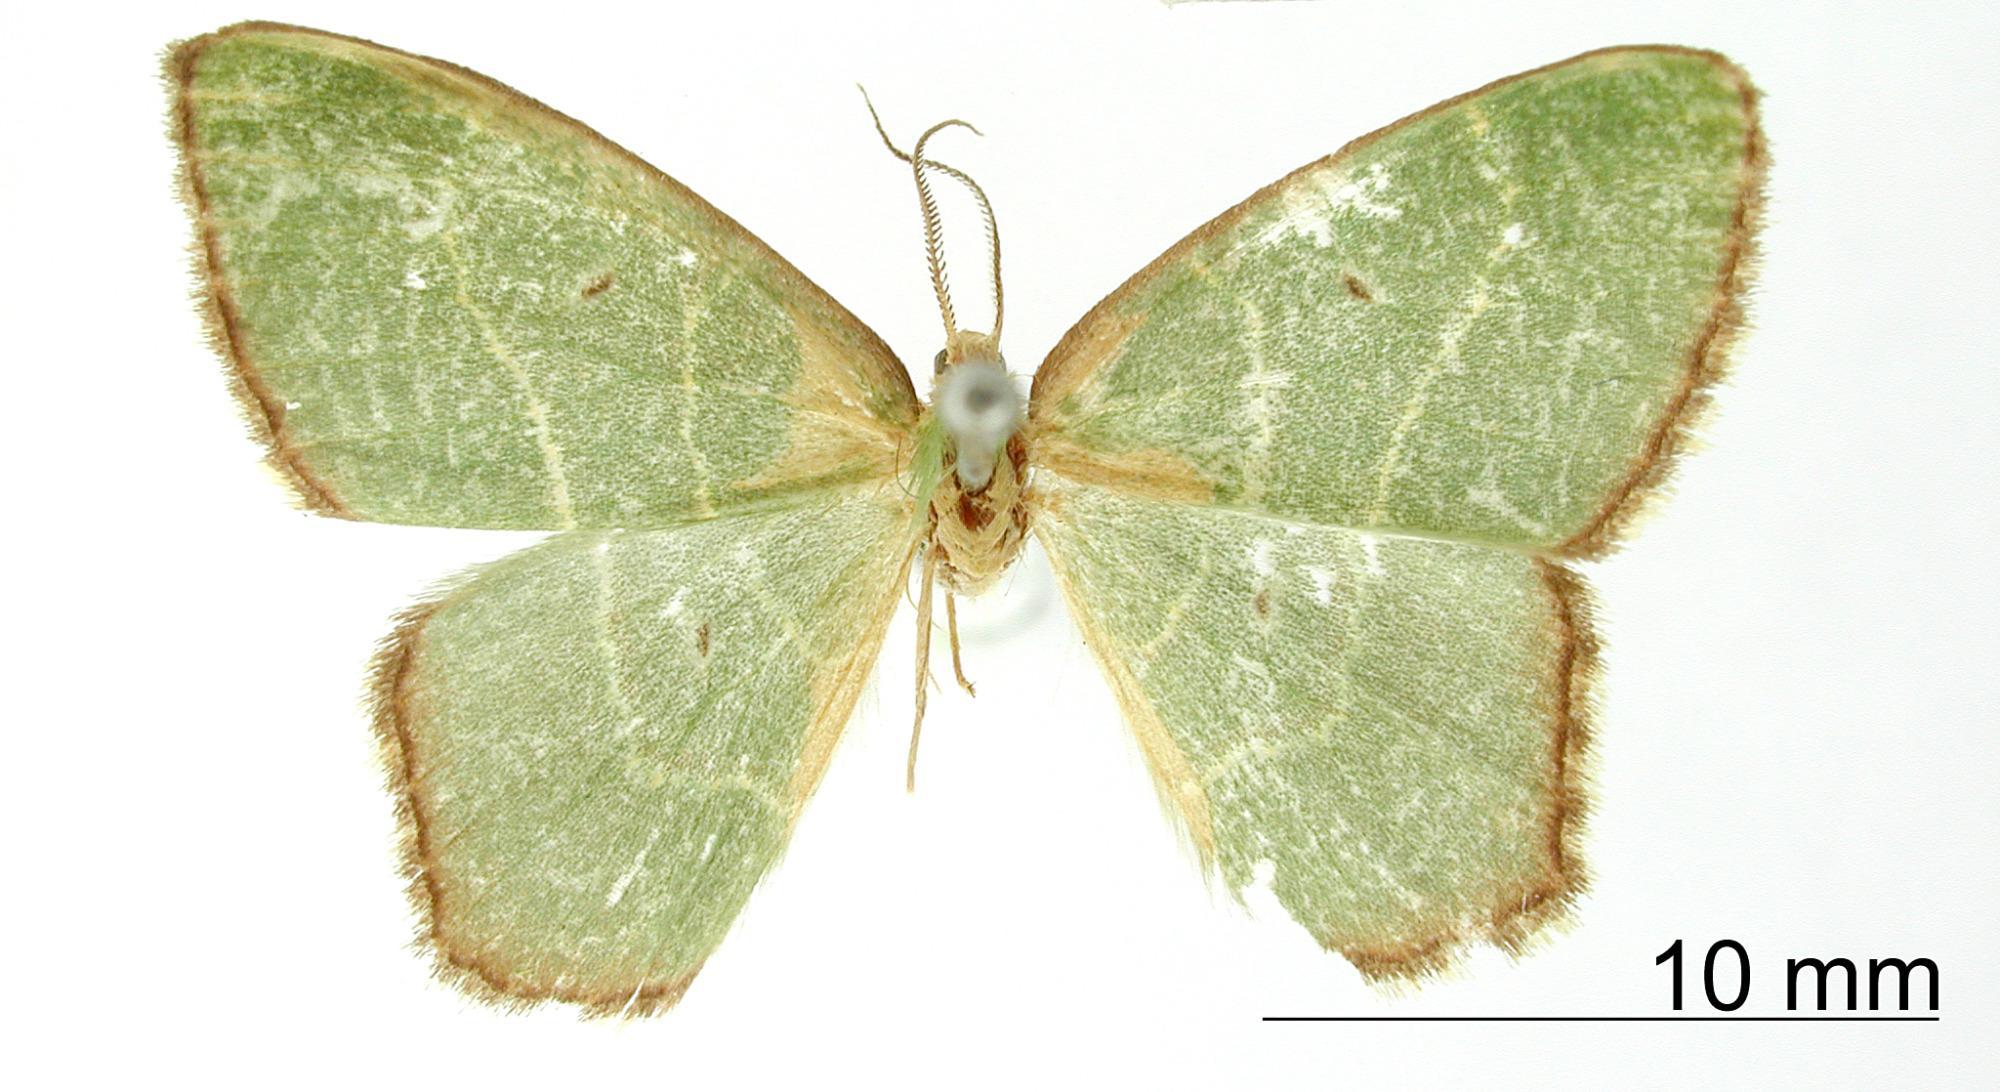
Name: Thalera eximia
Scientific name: Thalera eximia Dognin, 1892
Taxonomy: Animalia, Arthropoda, Insecta, Lepidoptera, Geometridae, Geometrinae
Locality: Environs de Loja, Loja, Ecuador
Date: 1889